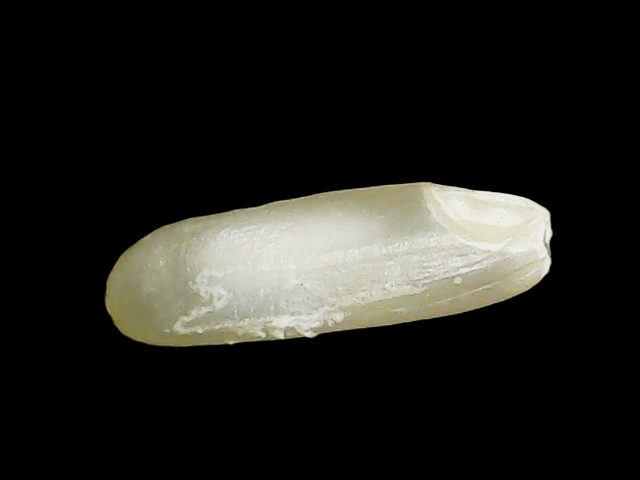
Rice variety: Binadhan21